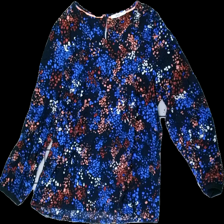
View: front
Type: Blouse
Category: Ladies
Brand: Not in the list
Brand text on label: cecil
Colors: White, Blue, Pink
Material: 100% Viscose
Pattern: Other
Cut: Regular
Size: 40
Price range: 50-100
Recommended usage: Reuse
Description: blouse with pattern